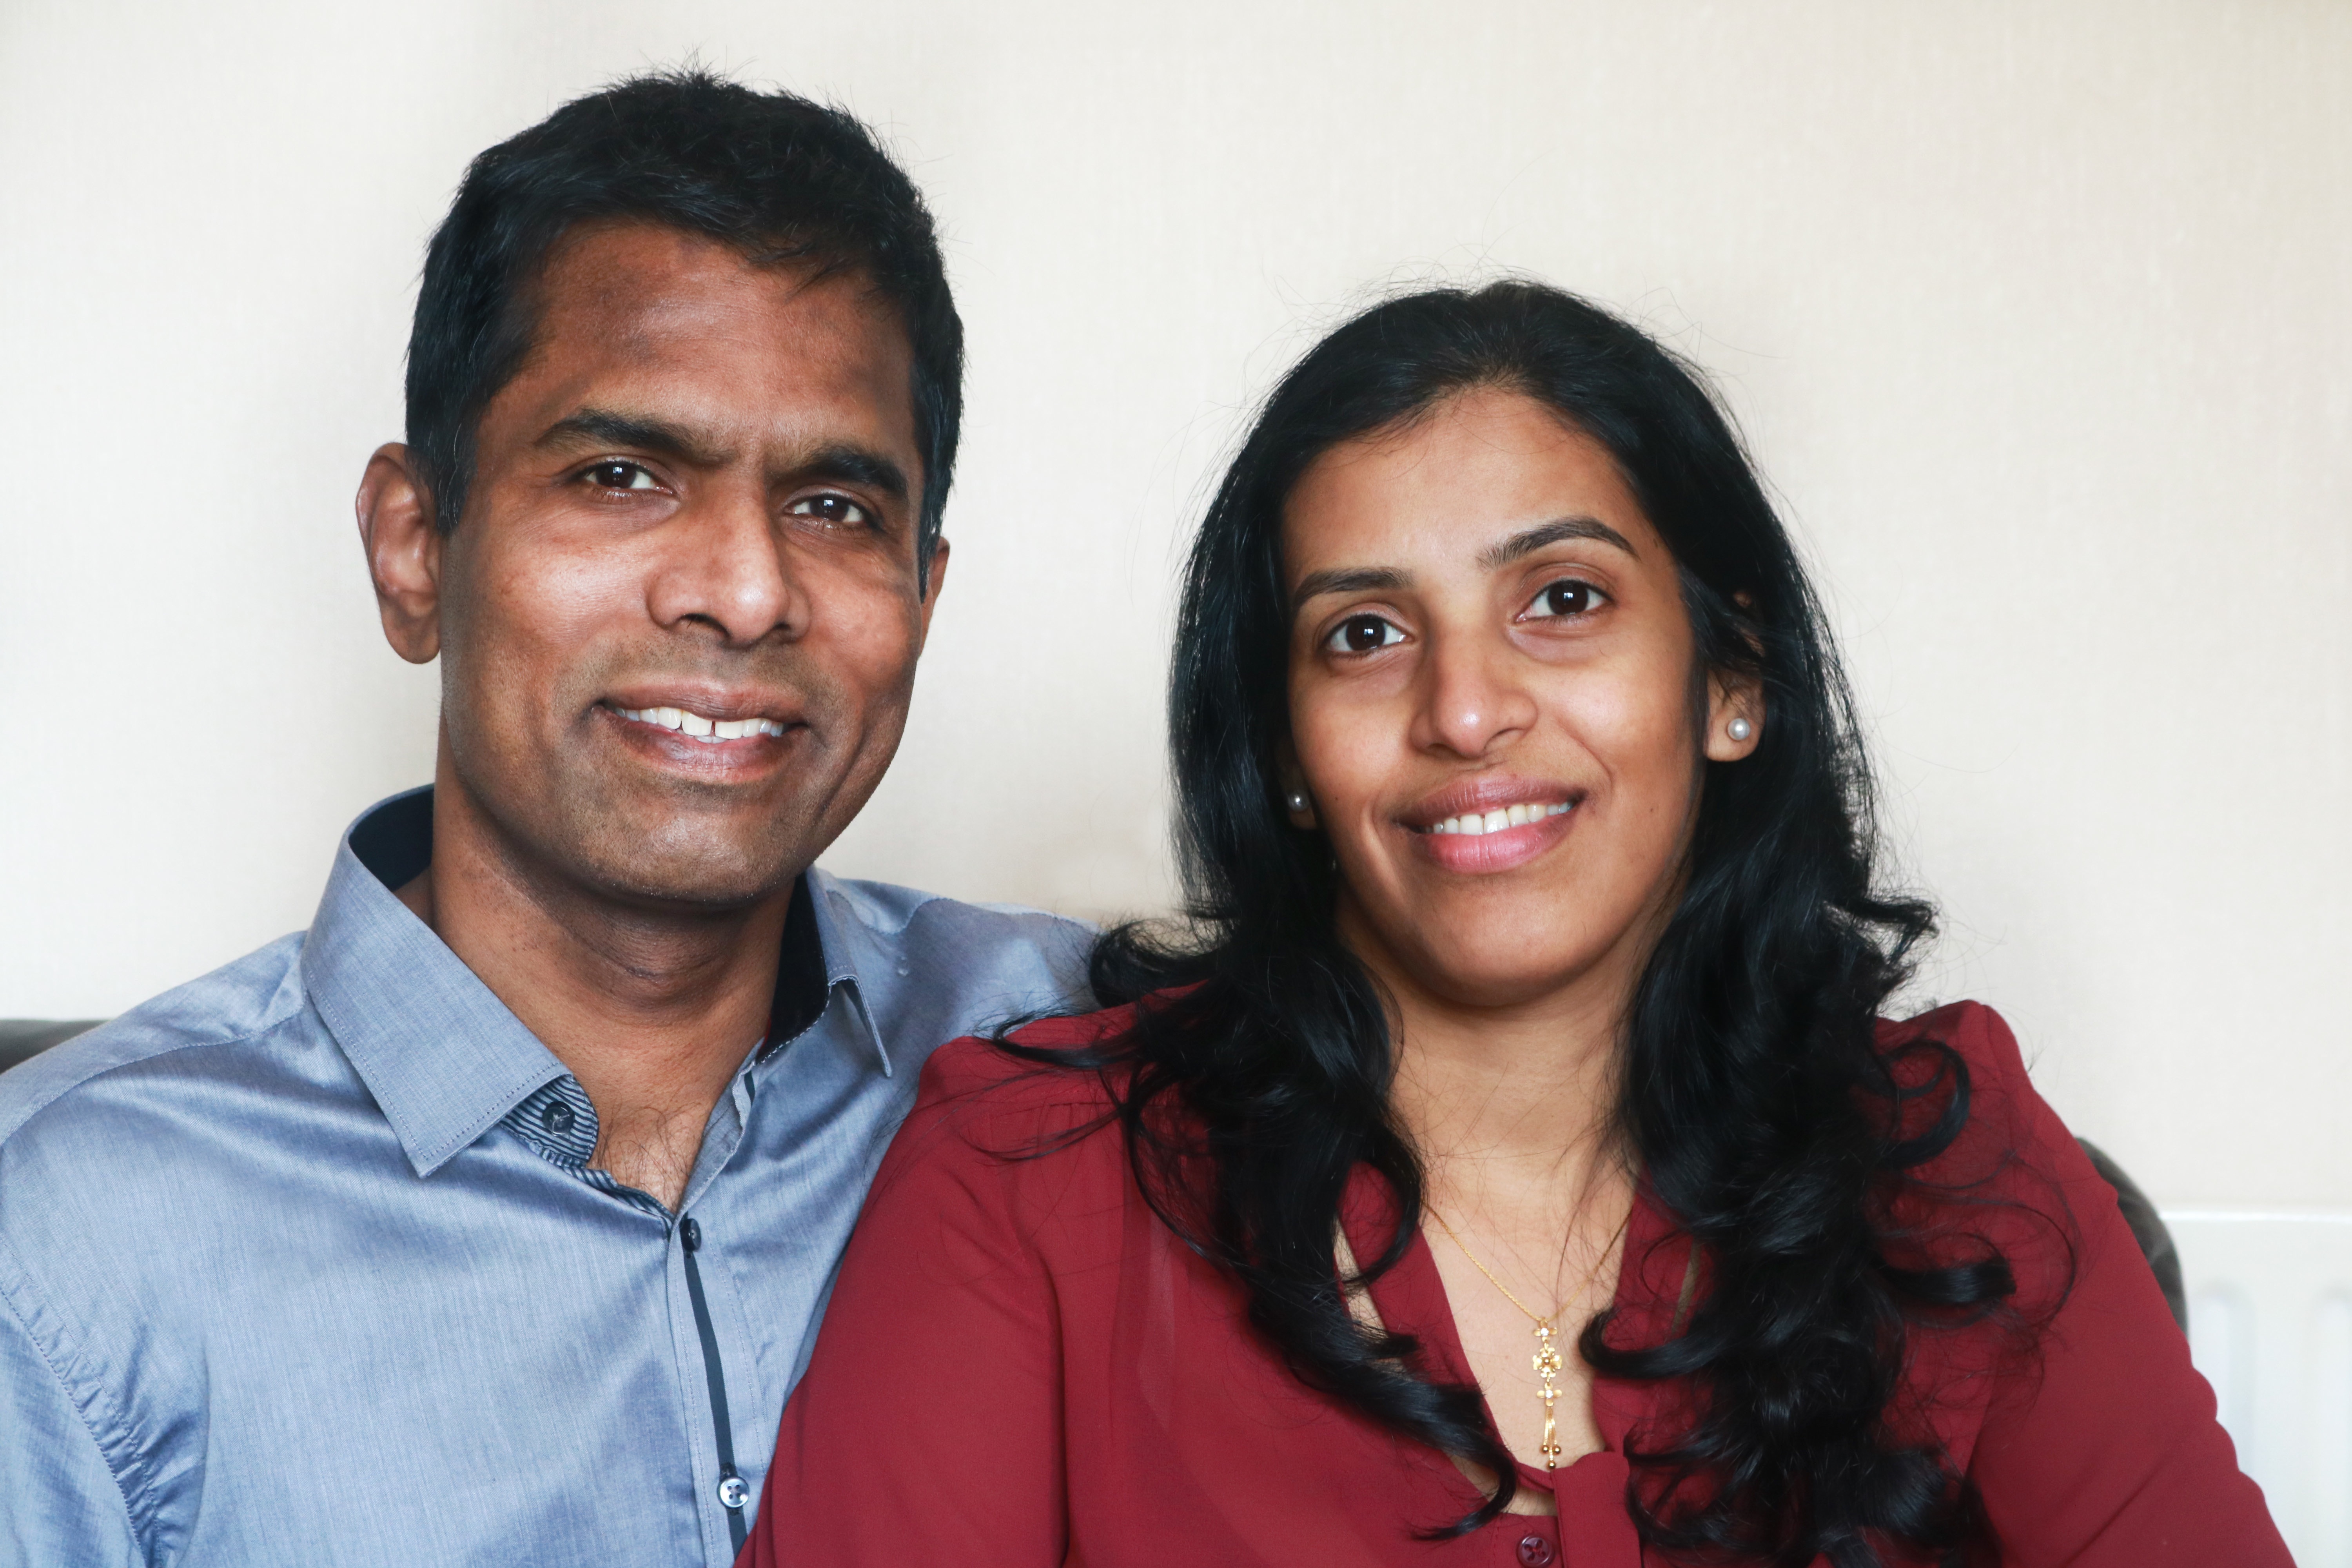
person, people, youth, marriage